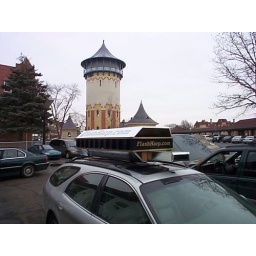
Scenic Riverside water tower again, this time in better light.